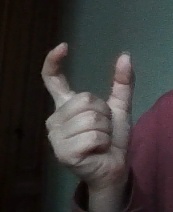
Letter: nun